Border Force

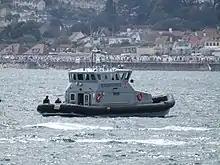
A Border Force Patrol Vessel on patrol

All BF officers wear a dark blue uniform (without headgear) and have certain equipment to help them do their jobs.